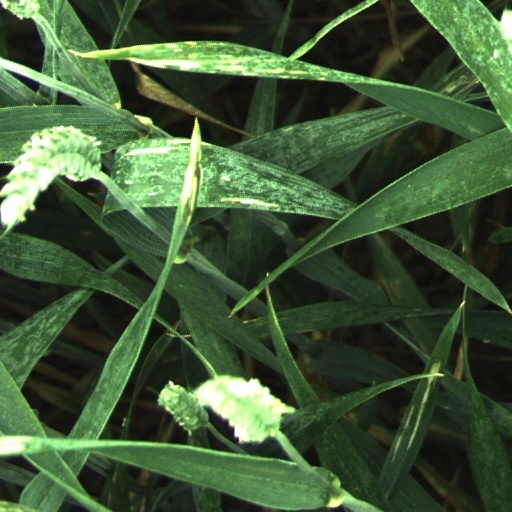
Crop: wheat